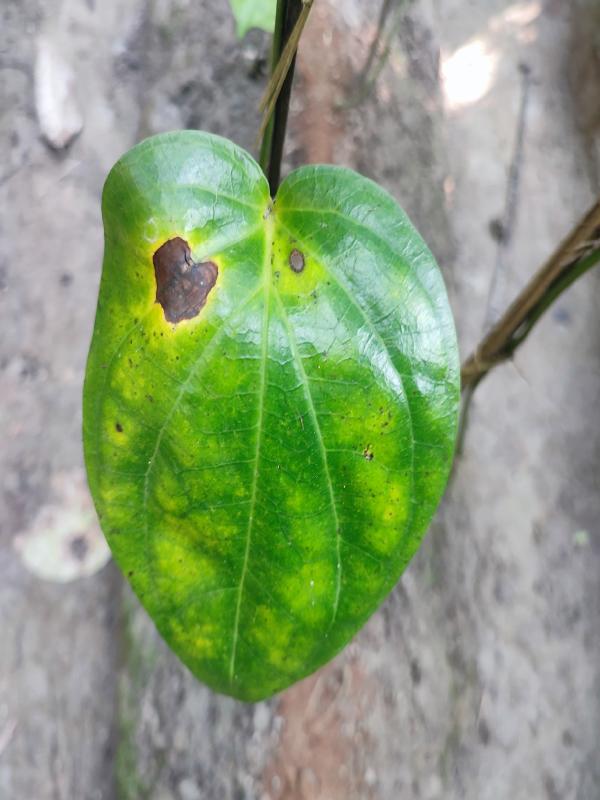
Label: Bacterial_Leaf_Disease